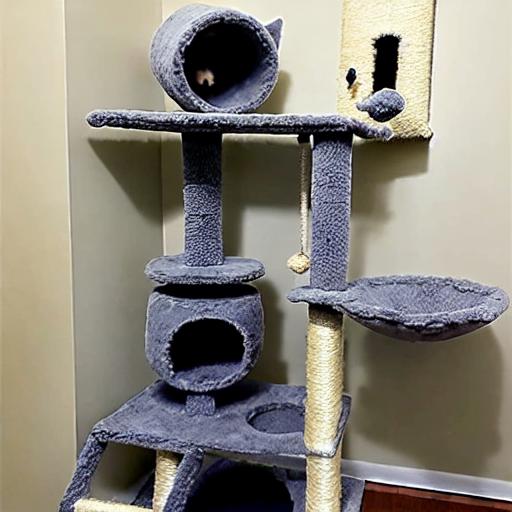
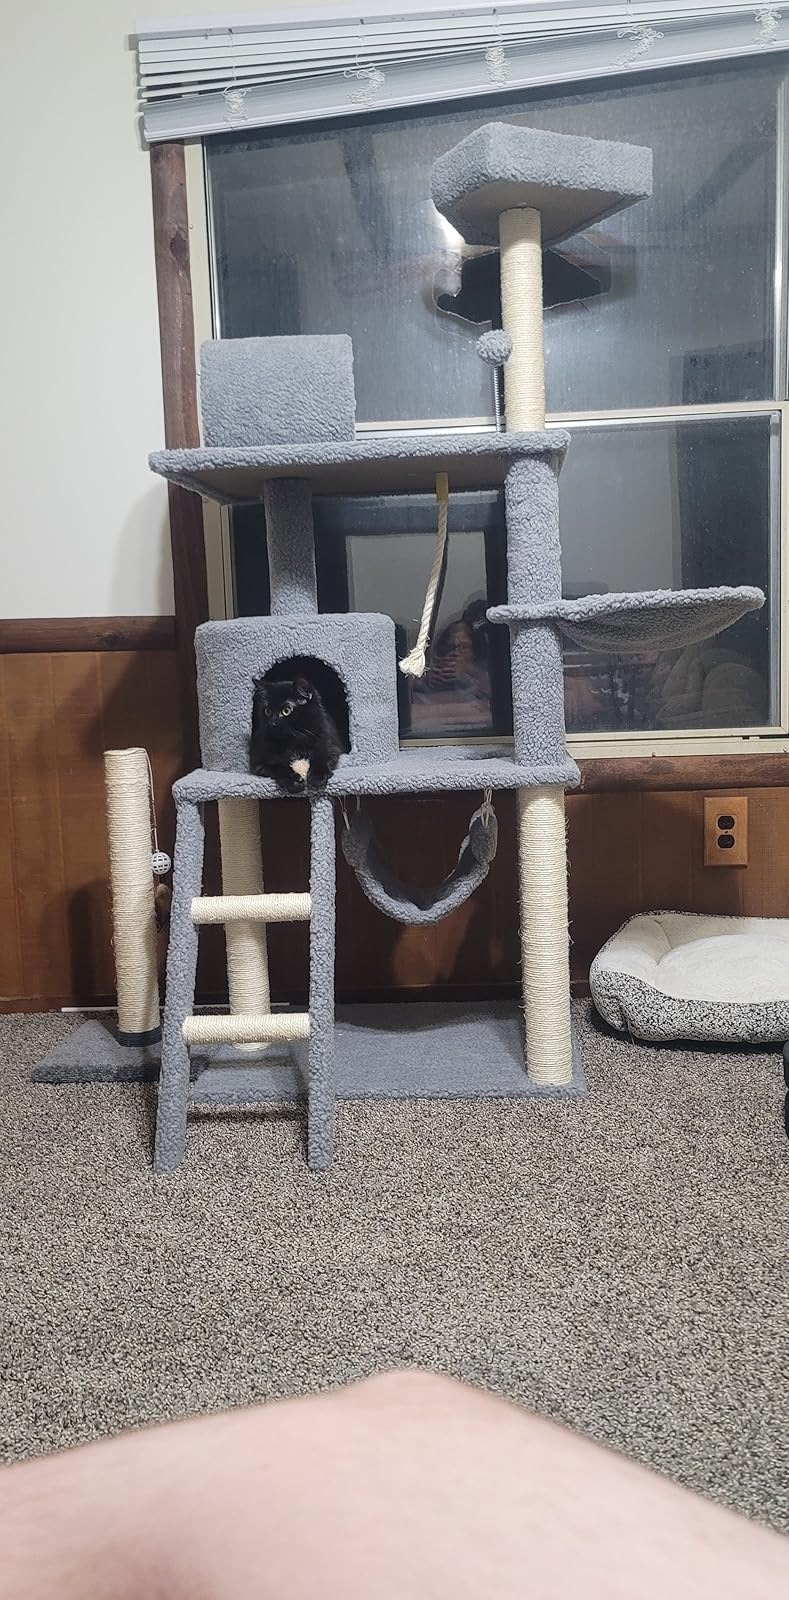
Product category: items_cat tree
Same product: no